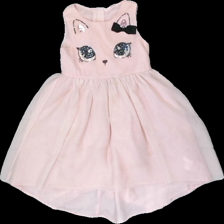
View: front
Type: Dress
Category: Children
Brand: H&M
Colors: Pink
Material: 100% poly
Pattern: Animal print
Cut: Regular, C-collar
Size: 110
Season: All
Stains: Major
Holes: Minor
Damage: Stains across the bottom of the dress
Damage location: bottom center
Damage 2: small rips in the fabric
Damage 2 location: bottom right
Price range: <50
Recommended usage: Recycle
Description: Pink children's dress from H&M with a cat face made of sequins, size 110. Poor condition.